Belle Air Europe

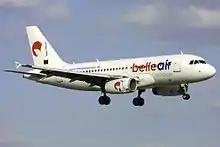
Belle Air Europe Airbus A319-100

As of November 2013, the Belle Air Europe fleet consisted of the following aircraft with an average age of 6.4 years: